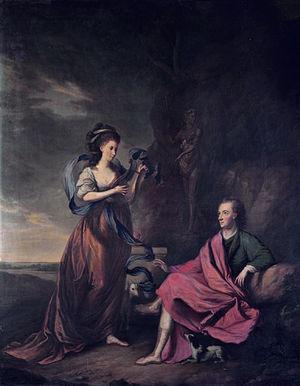
Arthur Wolfe, 1ᵉʳ vicomte Kilwarden KC était un pair, homme politique et juge irlandais, qui occupait le poste de Lord Chief Justice of Ireland. Il a été assassiné lors de la rébellion irlandaise de 1803.